Charles Hatchett

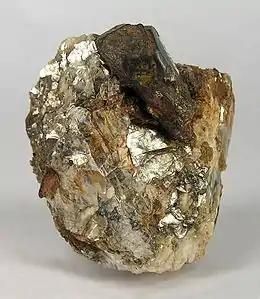
The mineral columbite

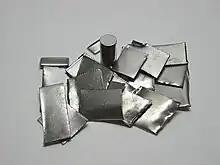
Purified Niobium, the element Hatchett found and named columbium

In 1801, Hatchett analyzed a piece of columbite from the collection at the British Museum. Columbite turned out to be a very complex mineral, and Hachett discovered that it contained a "new earth" which implied the existence of a new element. Lavoisier had defined the term "element" a mere 13 years previously. Hatchett called this new element "columbium" (Cb) in honour of Christopher Columbus, the discoverer of America.